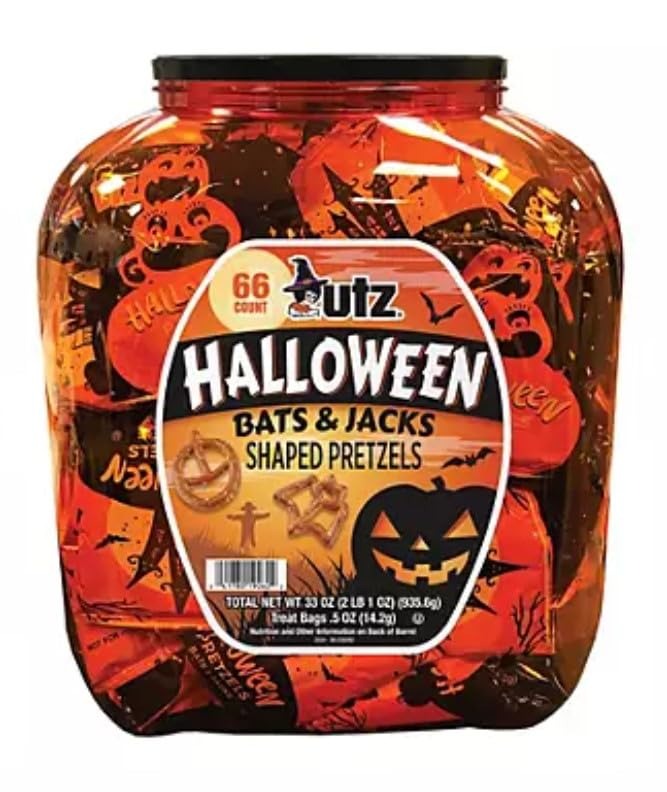
Item Name: Utz Halloween Bats and Jacks Pretzels 66 Count
Bullet Point 1: Includes fun Halloween-themed bat and 'Jacks' (jack-o'-lanterns) pretzel shapes
Bullet Point 2: Comes in a convenient, Halloween-themed tub for easy storage
Product Description: Utz presents their Halloween Pretzel Barrels, a fun and festive snack perfect for the spooky season. The barrel set includes 66 treat bags filled with bat and jack-o-lantern shaped pretzels. Whether you're looking for individual snacks, treats for weekend outings, or something unique to hand out to trick-or-treaters, these pretzels are sure to delight.
Value: 33.0
Unit: Ounce

Price: 18.98